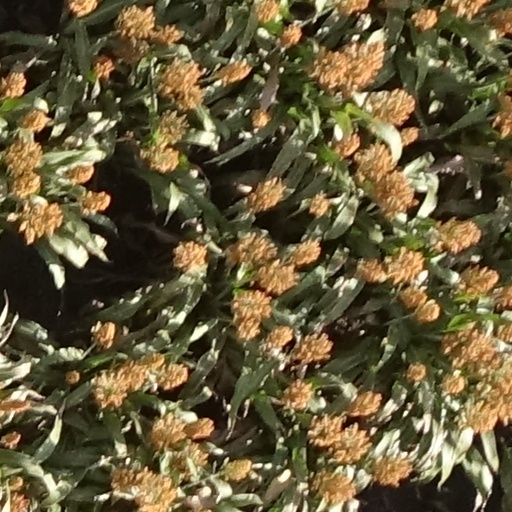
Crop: sorghum